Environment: lab
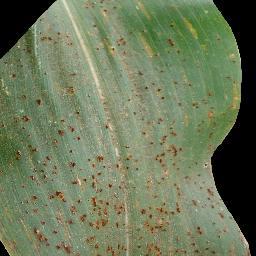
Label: common_rust